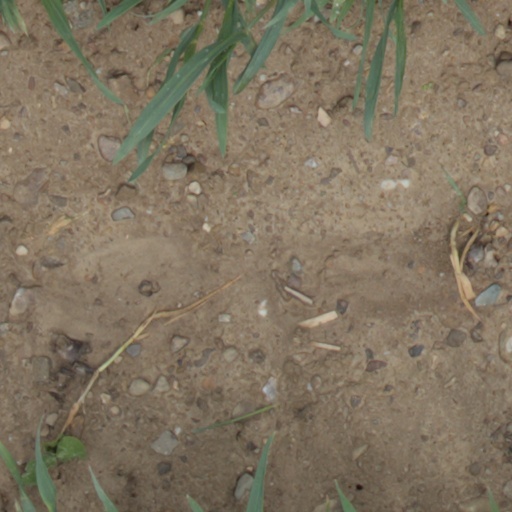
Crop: wheat